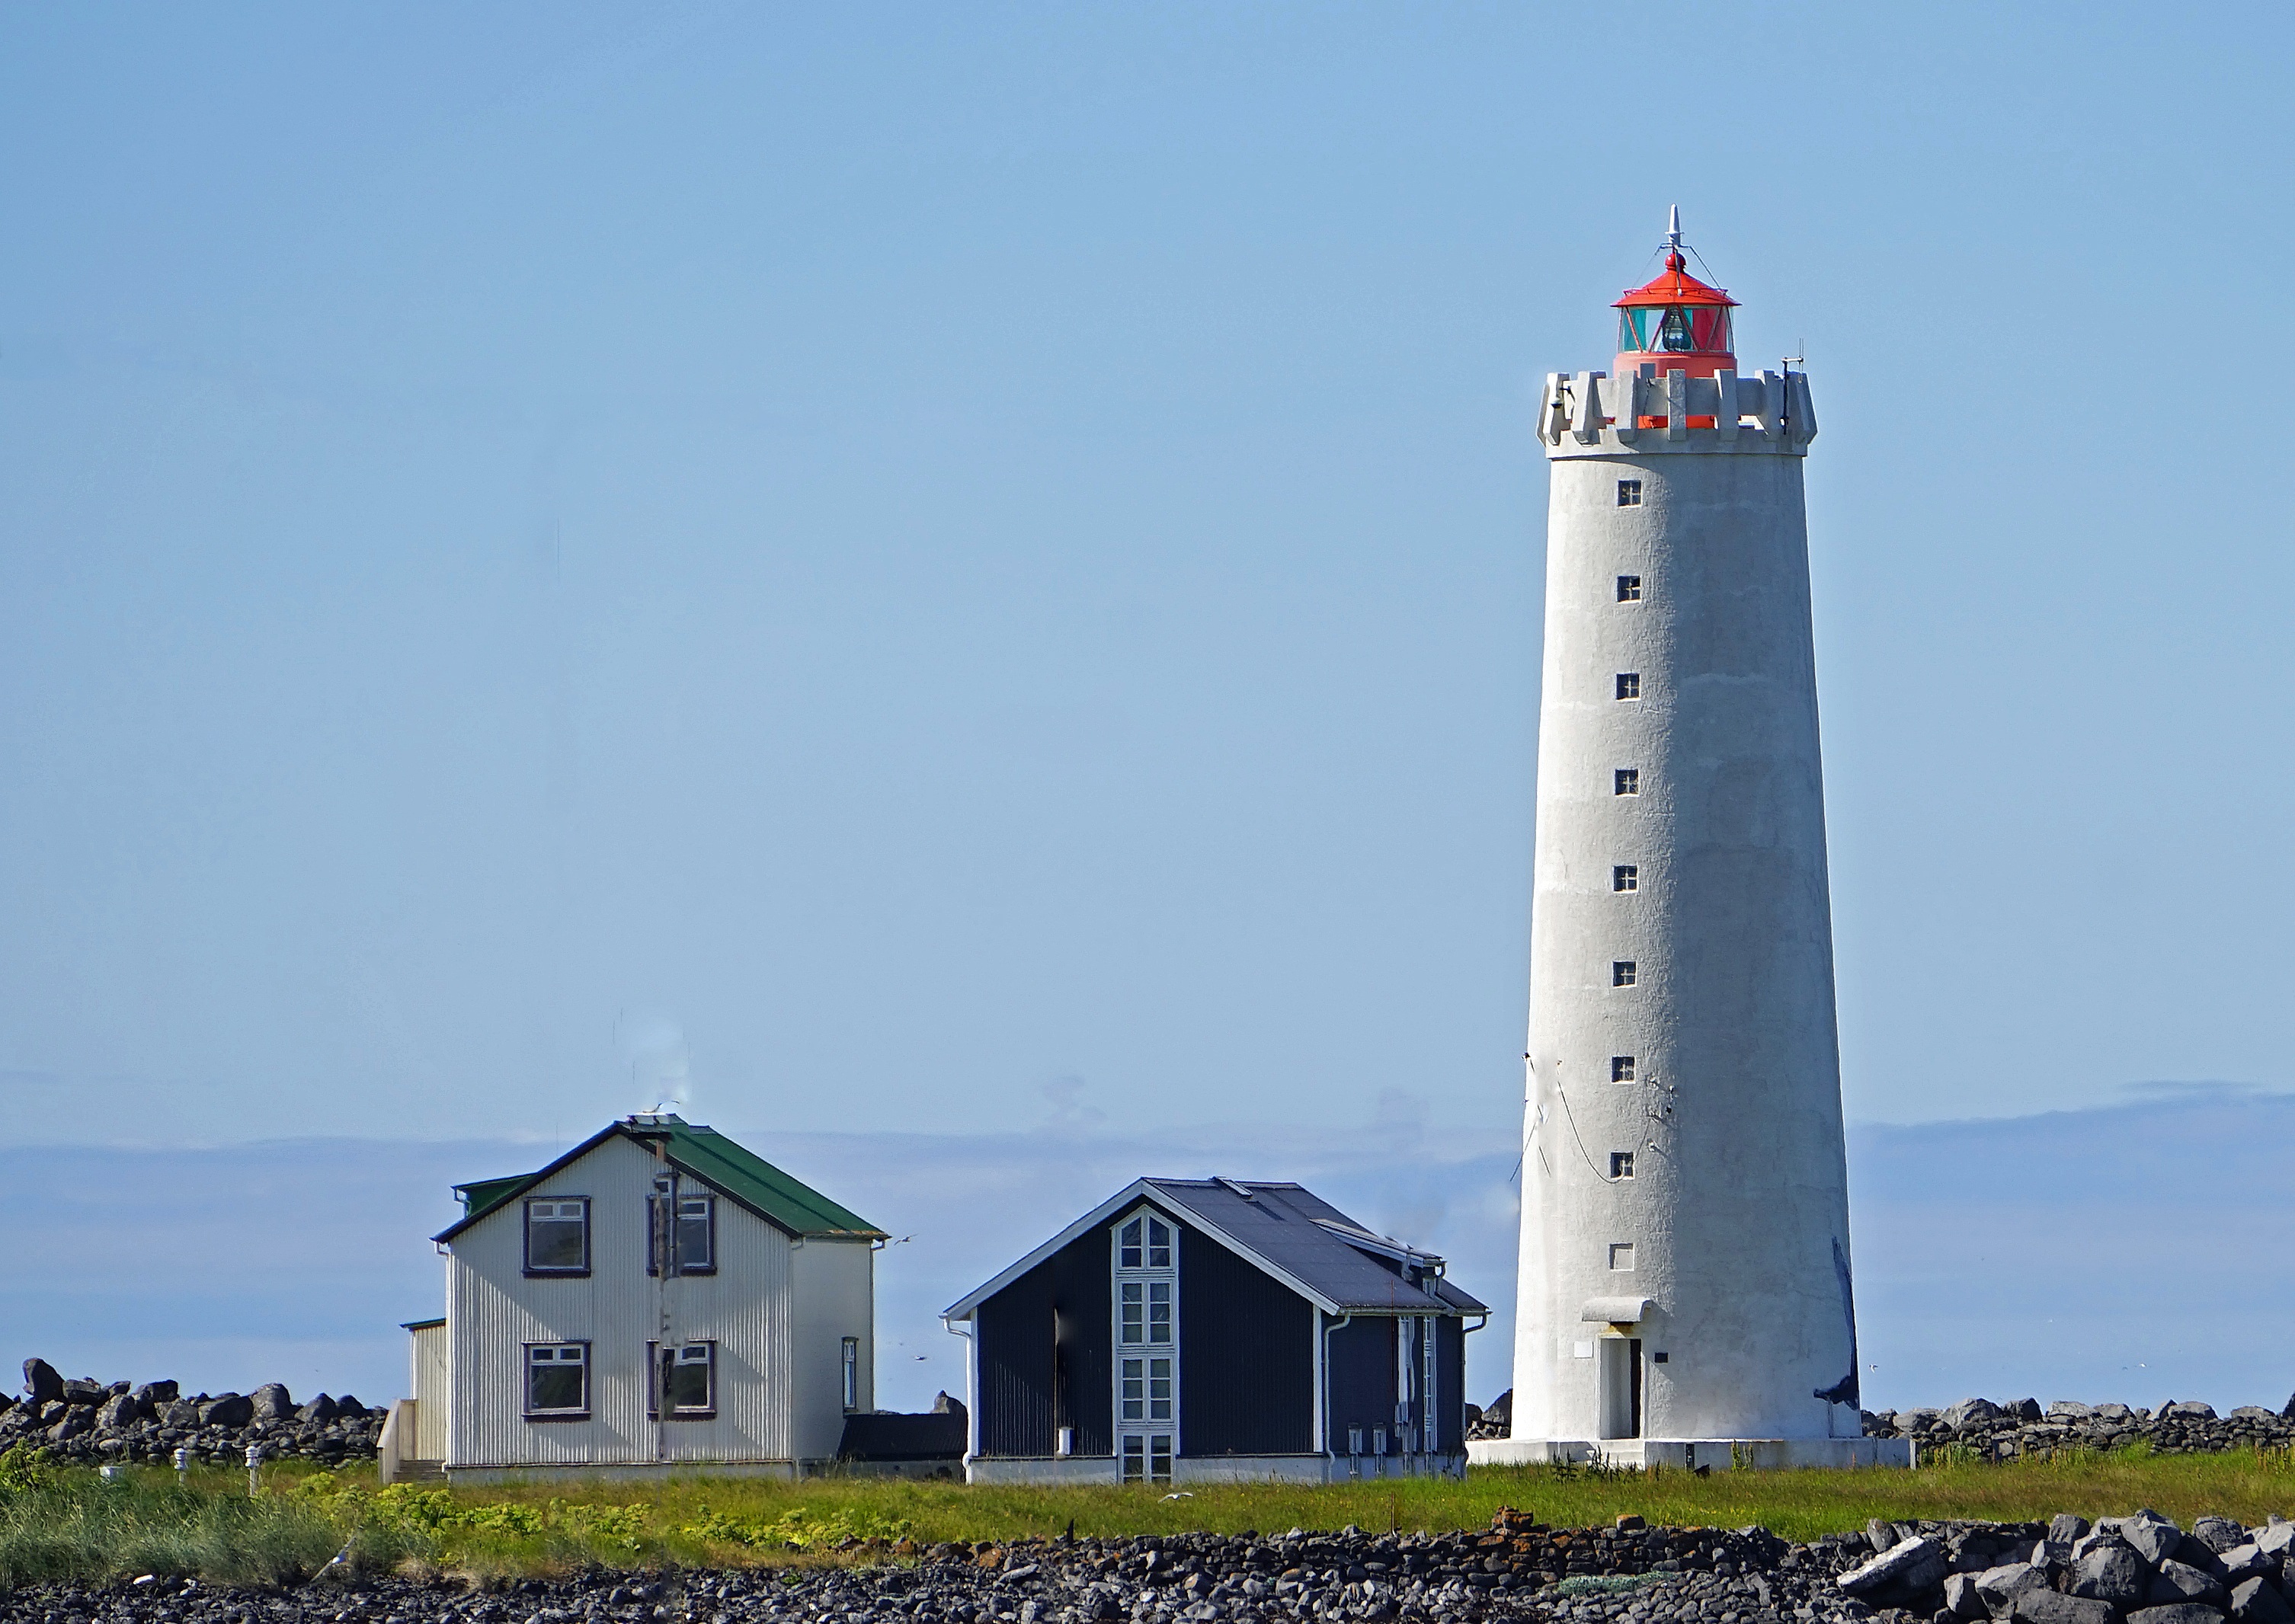
coast, lighthouse, sky, tower, blue, iceland, reykjavik